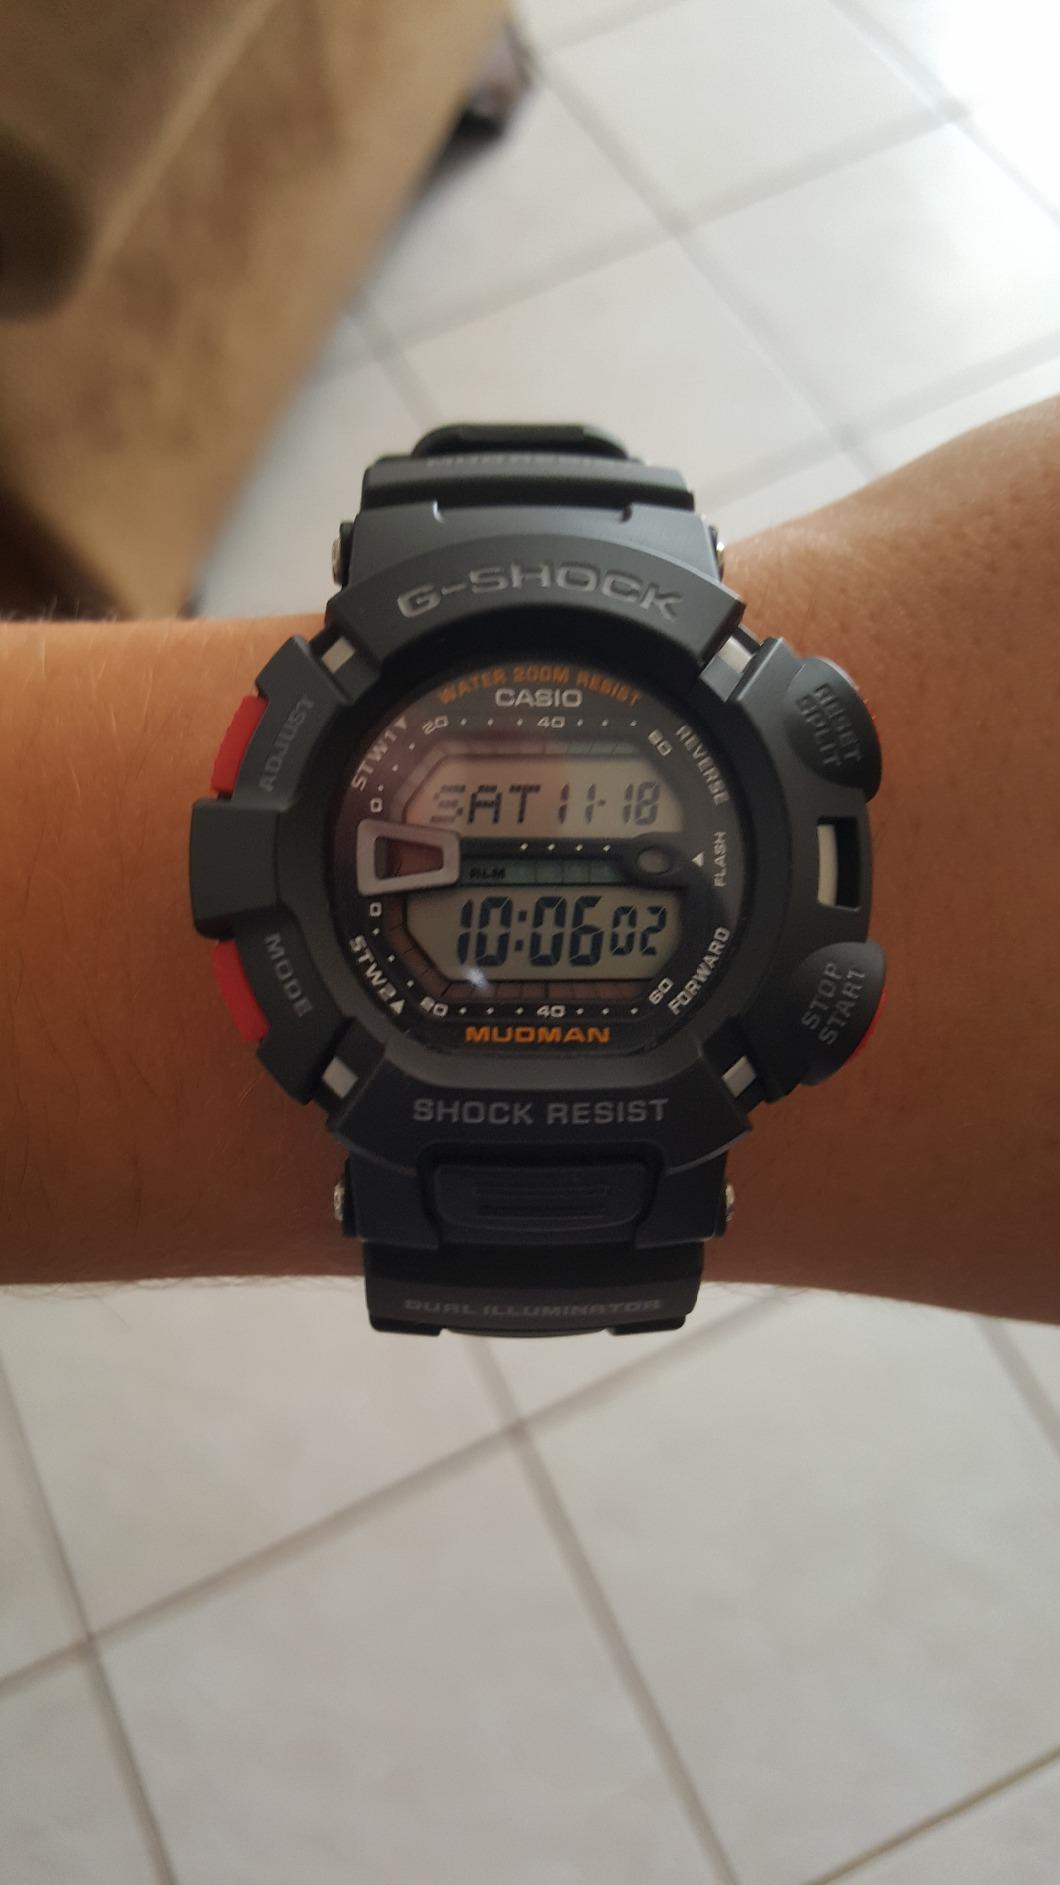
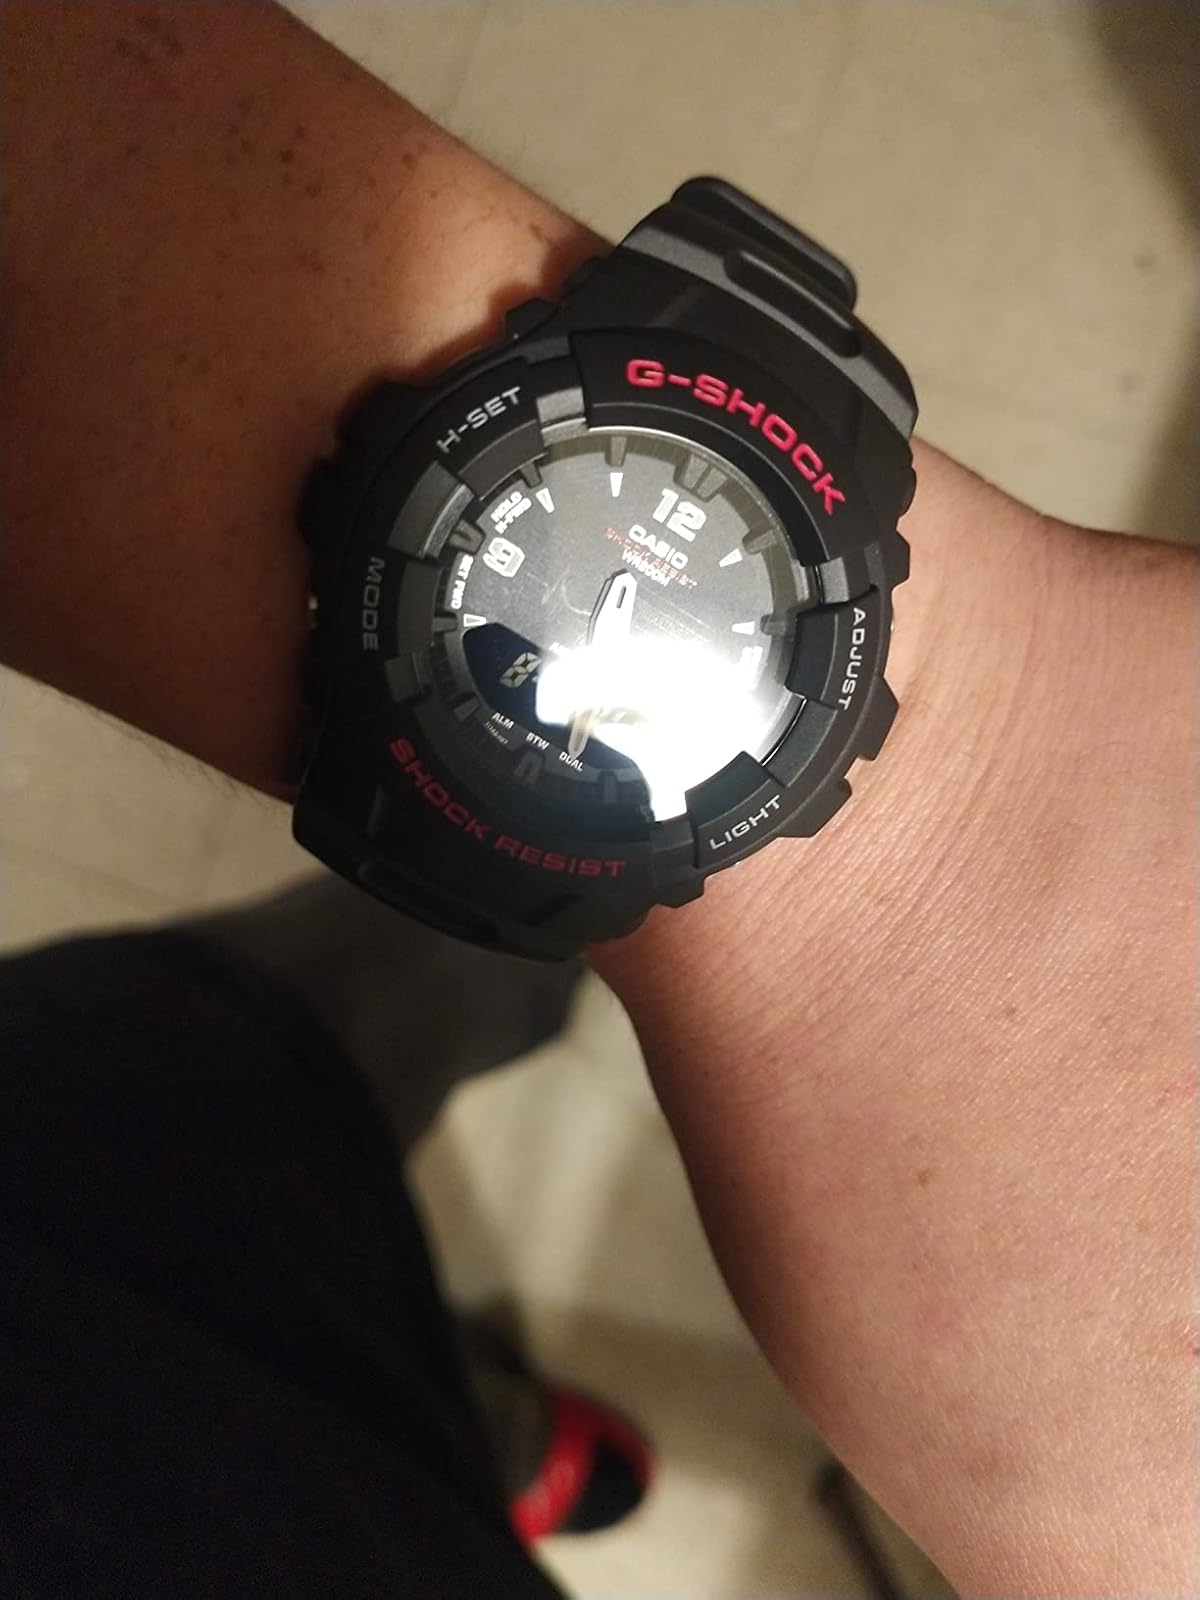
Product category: accessories_watch
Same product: no